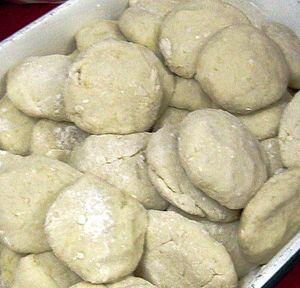
Le chapalele, ou chapalel, est une spécialité culinaire de la cuisine chilienne, en particulier de la cuisine traditionnelle de Chiloé. Il s'agit de boulettes à base de pommes de terre cuites et de farine de blé. Il en existe des versions salées, qui servent d'accompagnement au curanto et d'autres sucrées, qui se consomment al tomar once, c'est-à-dire au goûter.